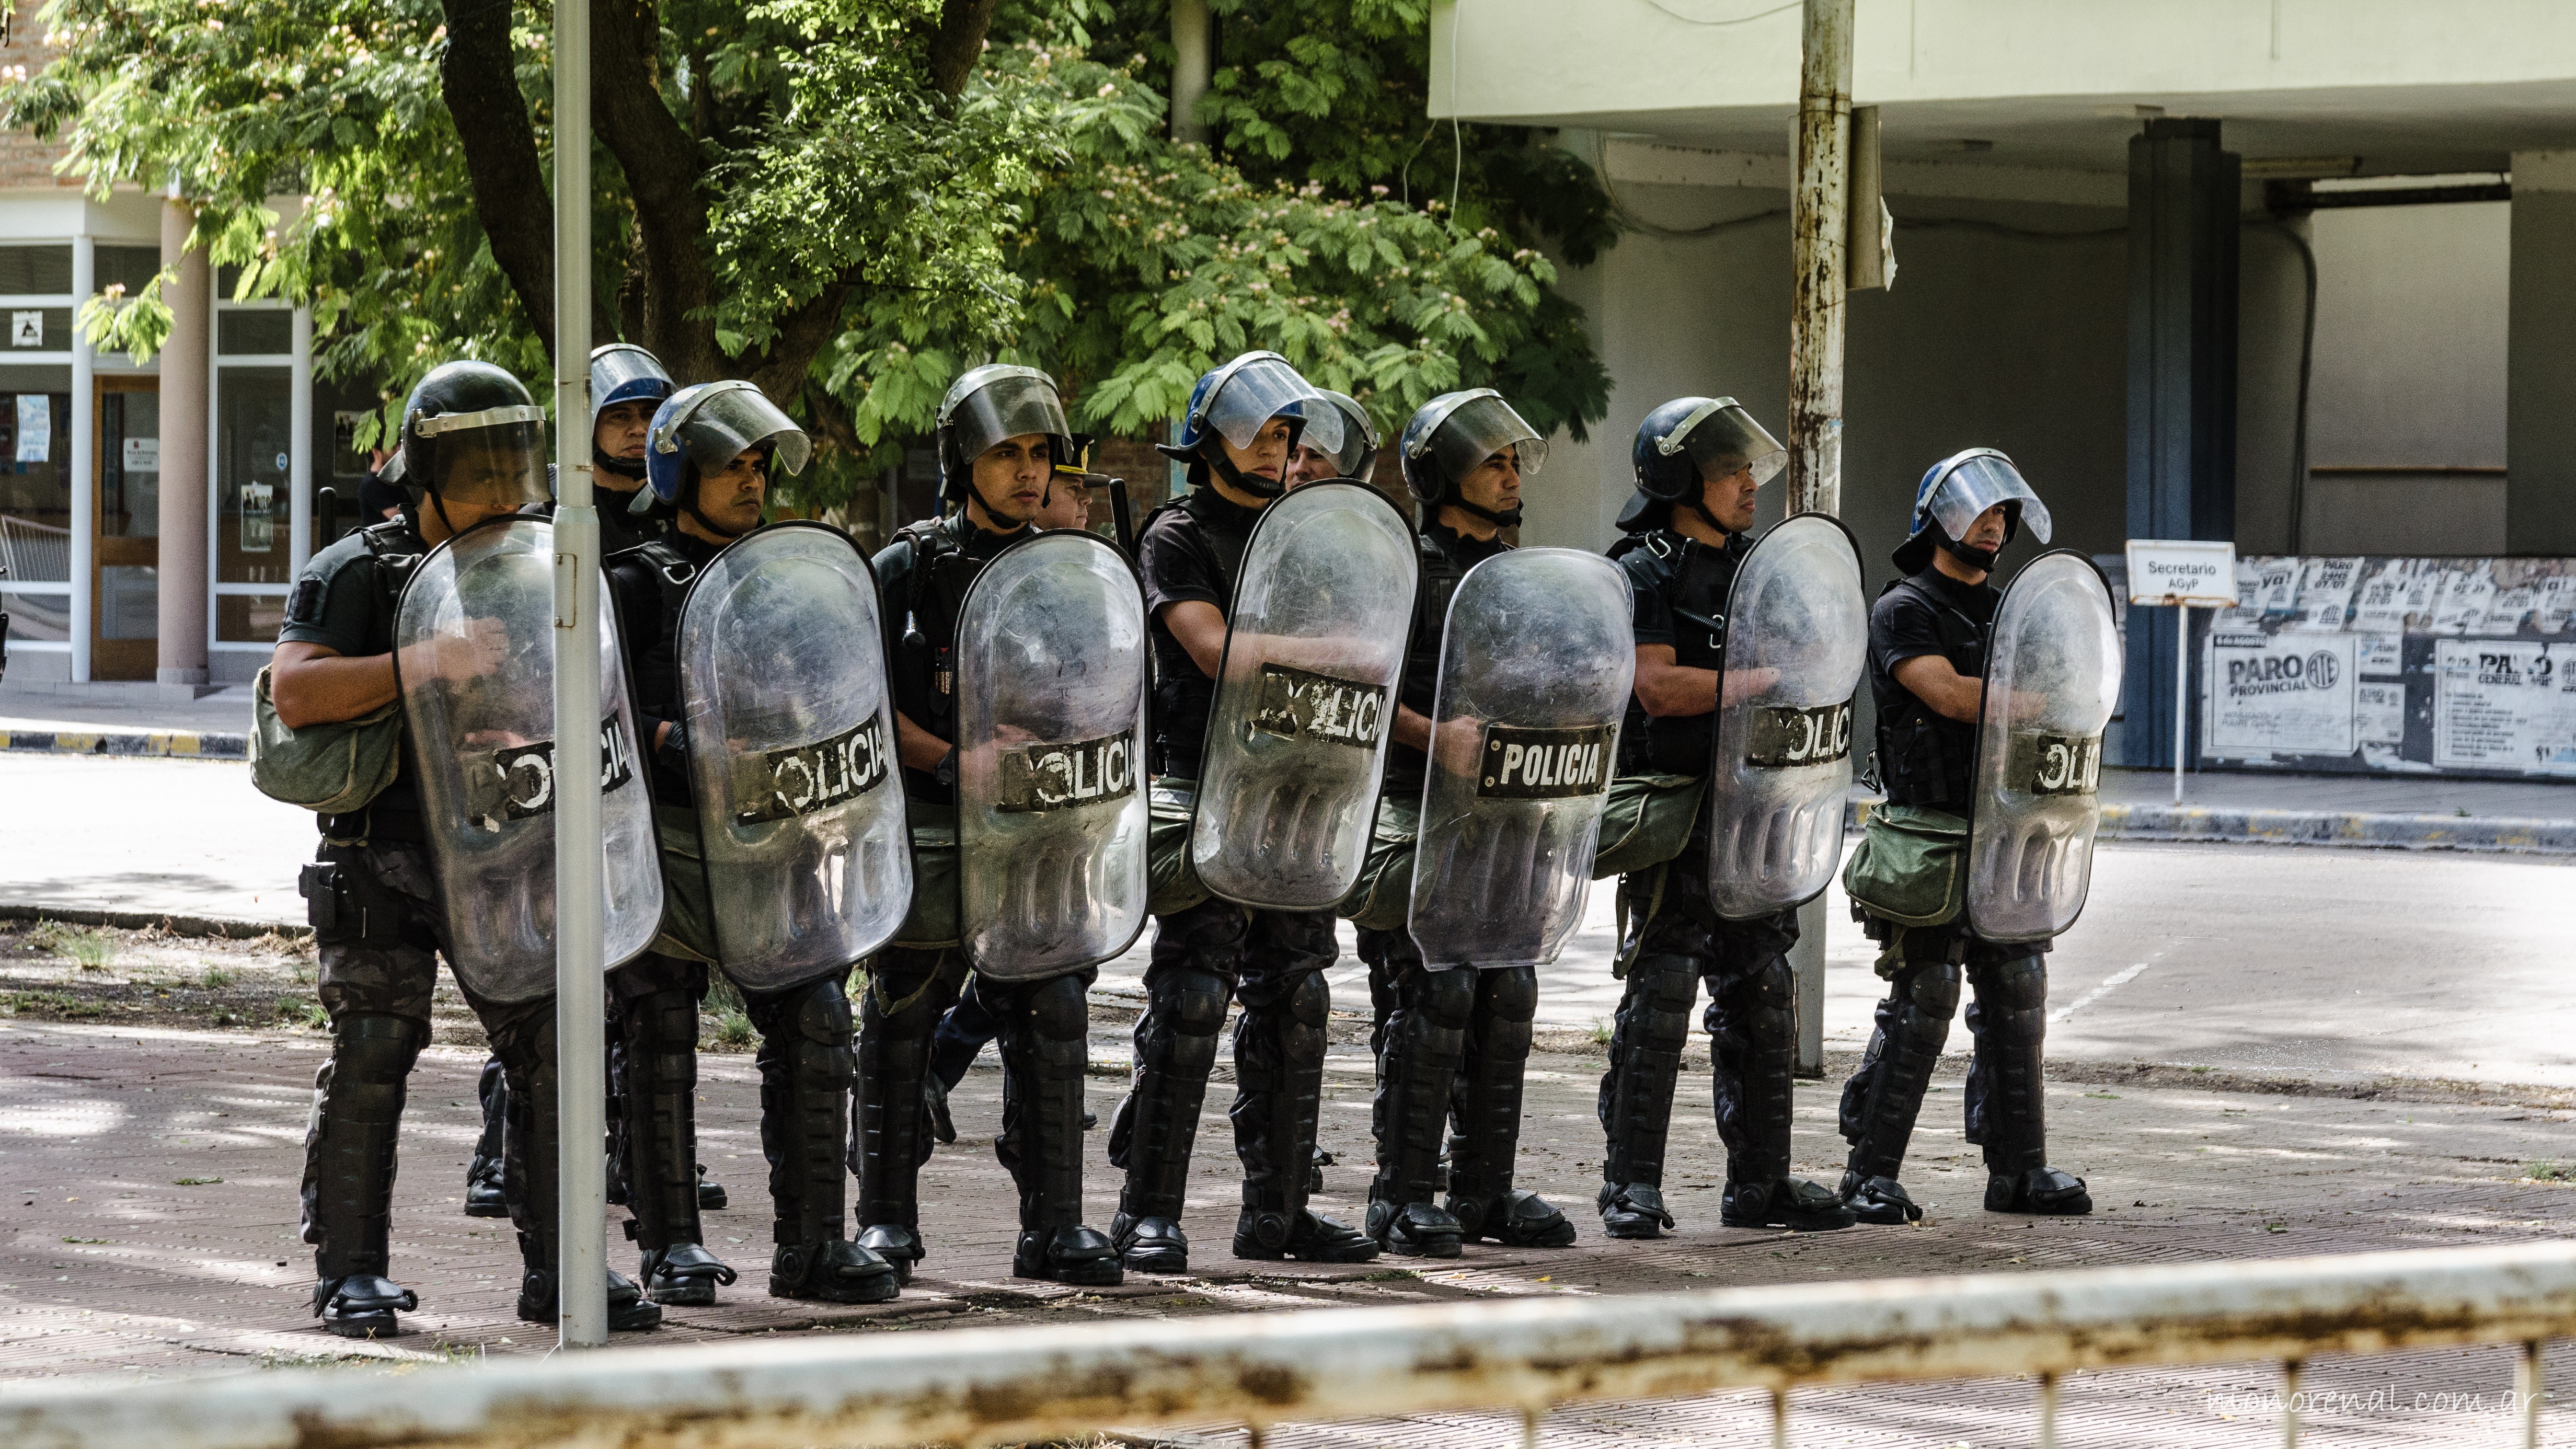
people, military, soldier, army, riot, police, protest, troop, militia, military police, shields